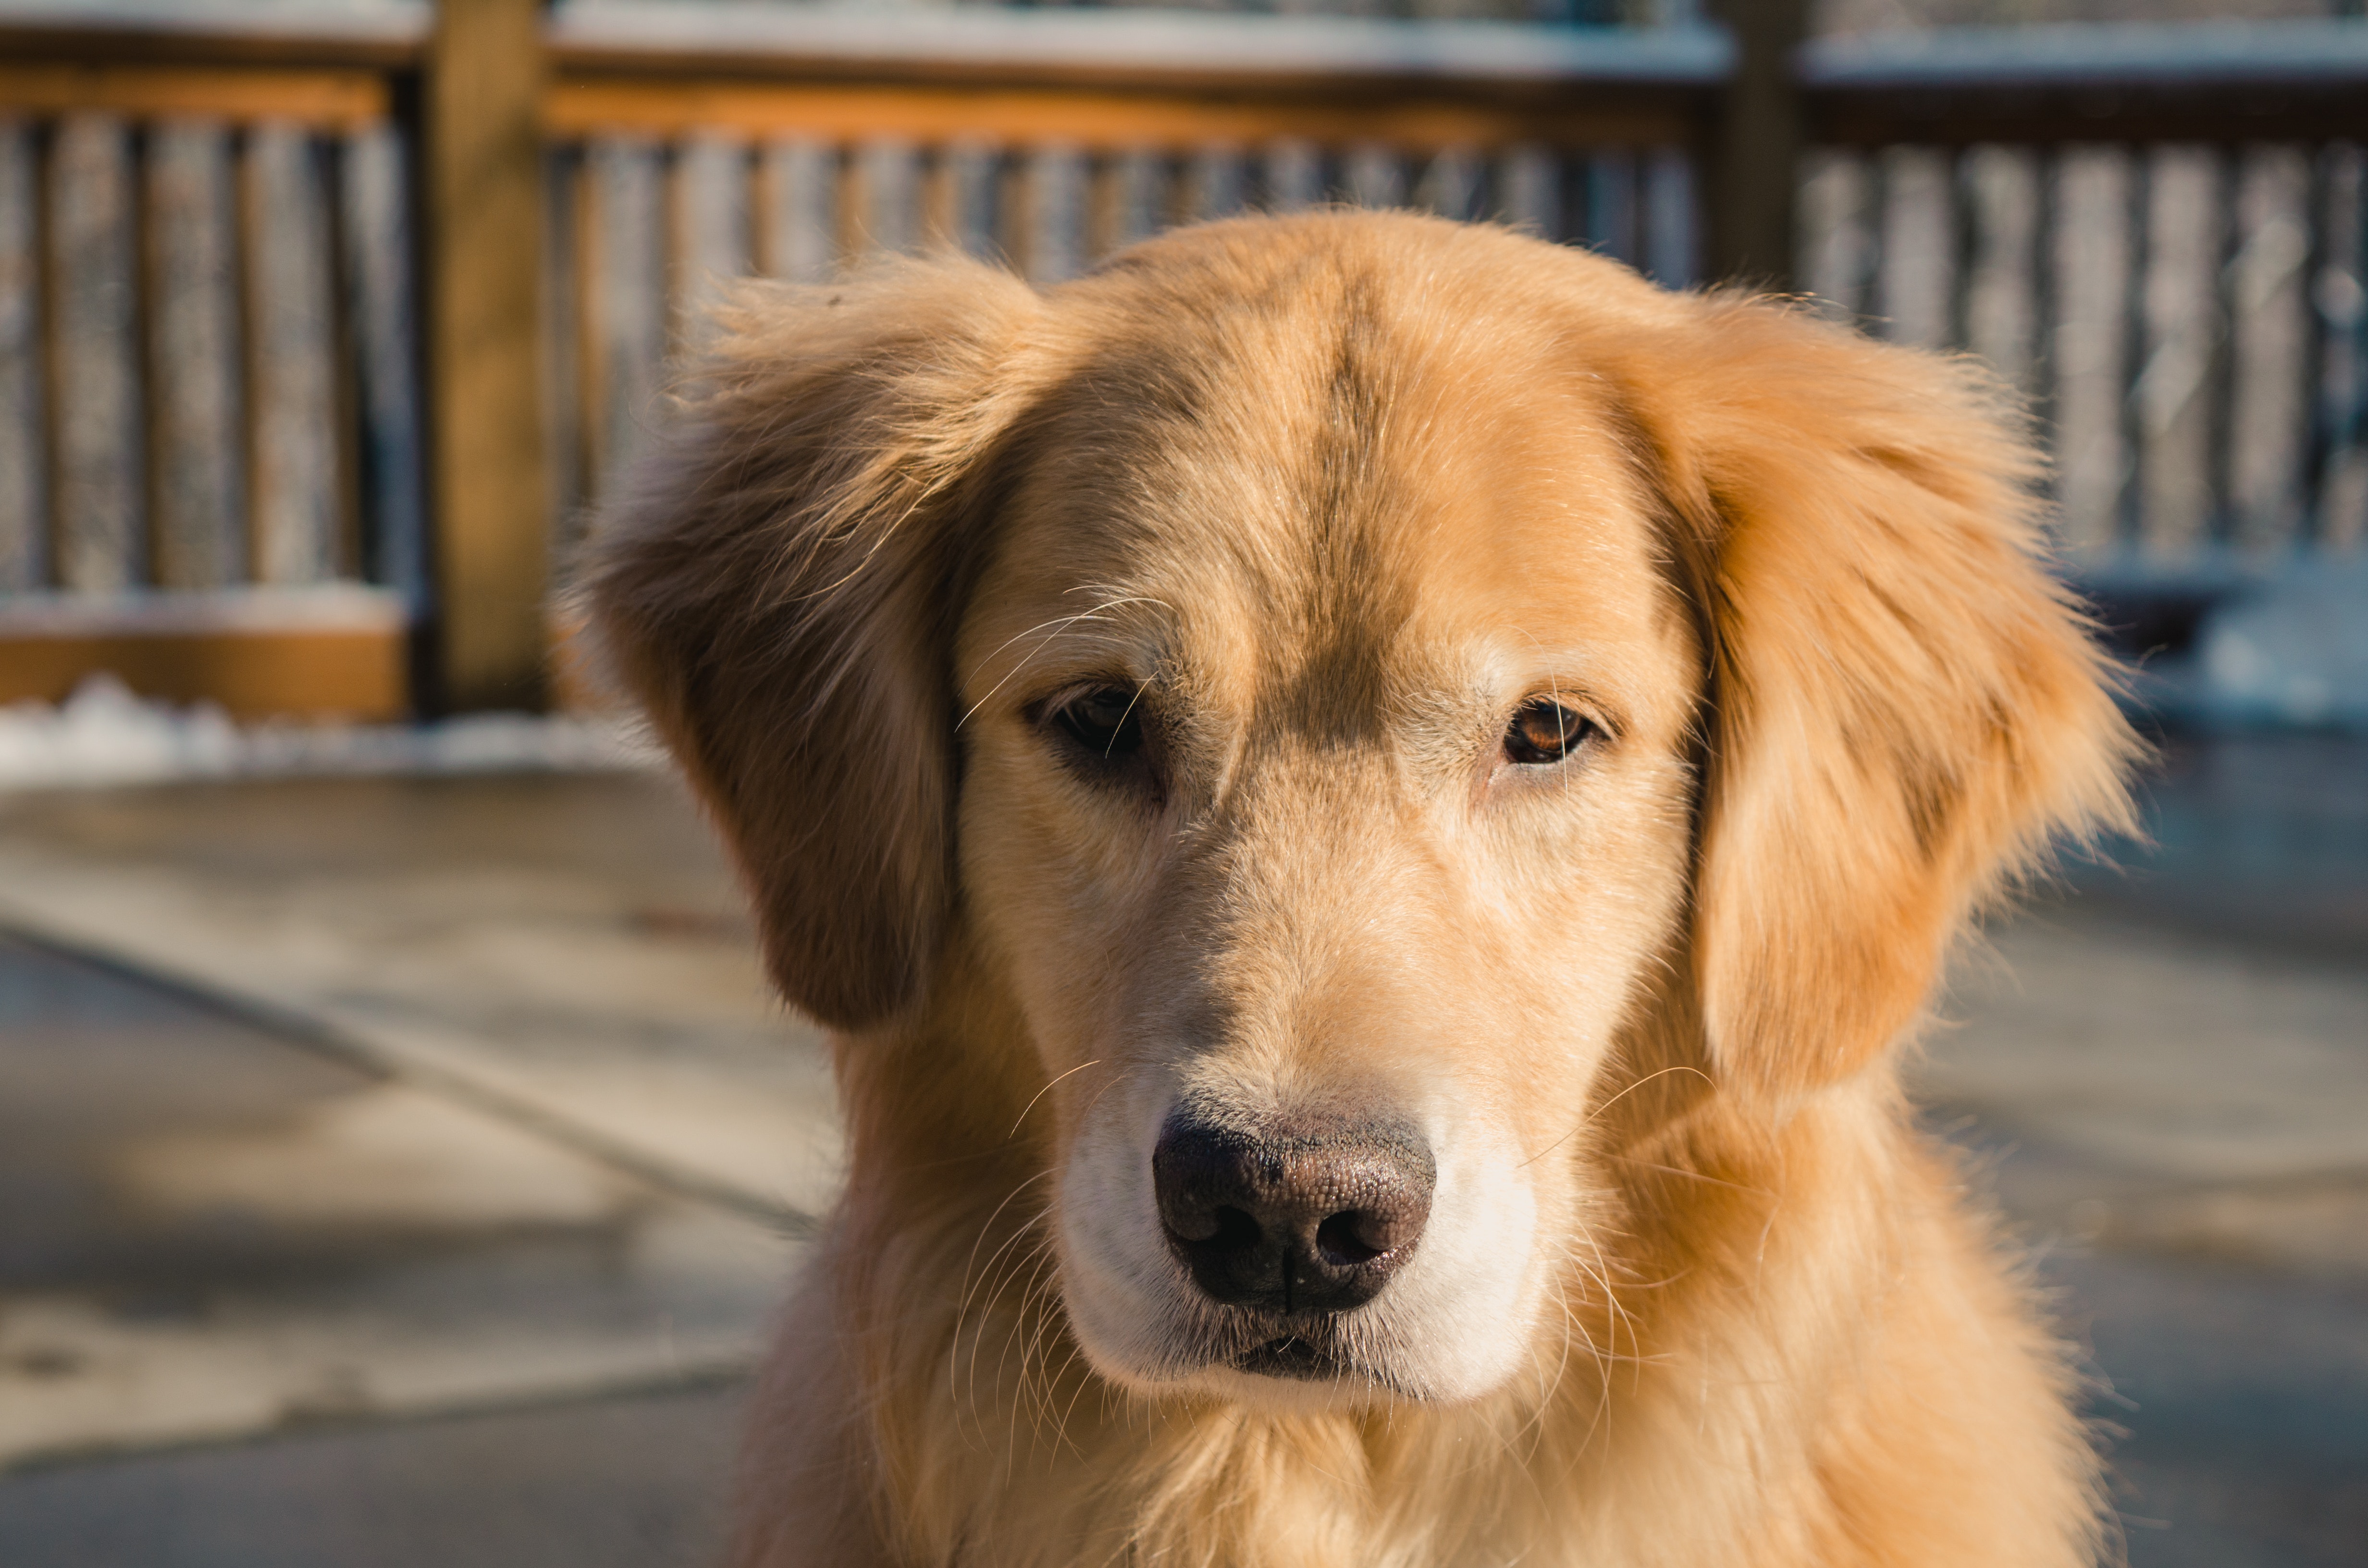
dog, mammal, vertebrate, canidae, dog breed, golden retriever, carnivore, retriever, snout, nose, sporting group, companion dog, whiskers, street dog, nova scotia duck tolling retriever, hovawart, fawn, ancient dog breeds, fur, guard dog, Small greek domestic dog